Castle of Burgos

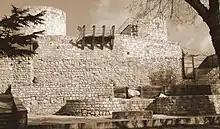
Ruins of the Burgos Castle. South gate.

Recent archaeological excavations have uncovered the remains of the "South Gate". This is a broken wall, open to a vain flanked by two towers of semicircular plant. The front gate is open in the northwestern front, it has a vaulted passageway.